SS Florizel

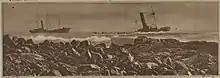
Red Cross Liner " Florizel" wrecked on the Rocky Coast of Newfoundland, 1918

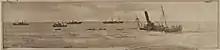
The rescue fleet assembled about sunken "Florizel" at 8:30 AM February 24, 1918

"Florizel" departed St. John's on Saturday, 23 February 1918, for Halifax and then on to New York, with 78 passengers and 60 crew. Among the passengers were many prominent St. John's businessmen. Shortly after the vessel passed through the St. John's Narrows at 8:30 pm the weather turned nasty. The vessel's log was not deployed due to the ice conditions. After sighting the Bay Bulls Lighthouse and losing sight of land at 10:20 pm, none of the three lighthouses south of Bay Bulls were sighted. Nevertheless, after eight hours of steaming southward, Captain Martin reckoned that he had rounded Cape Race, maintained his order for full speed, and ordered the final course change at 4:35 am to West by South. At this point, without the benefit of either the log or lighthouse sightings, the Captain had only soundings and engine RPM to verify DR position; however, neither were utilized. "Florizel," had actually travelled just 45 miles and was well short of the Cape. The sea crashing against the rocks at Horn Head Point was white with froth and Captain Martin mistook it for ice and crashed full speed into the rocks at 4:50 am. Most of the passengers and crew that survived the initial crash found shelter in the Marconi Shack, the least damaged portion of the ship.